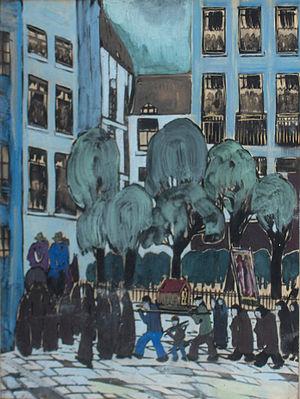
Gustaaf Sorel, est un peintre et dessinateur belge.